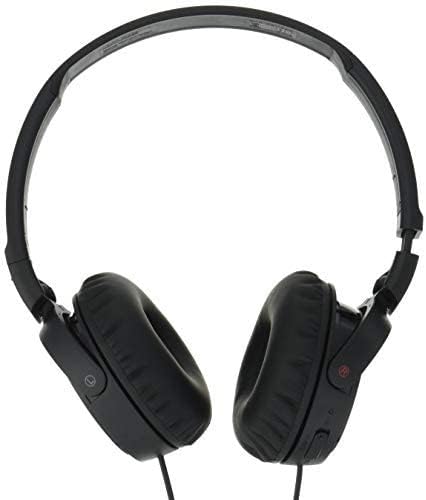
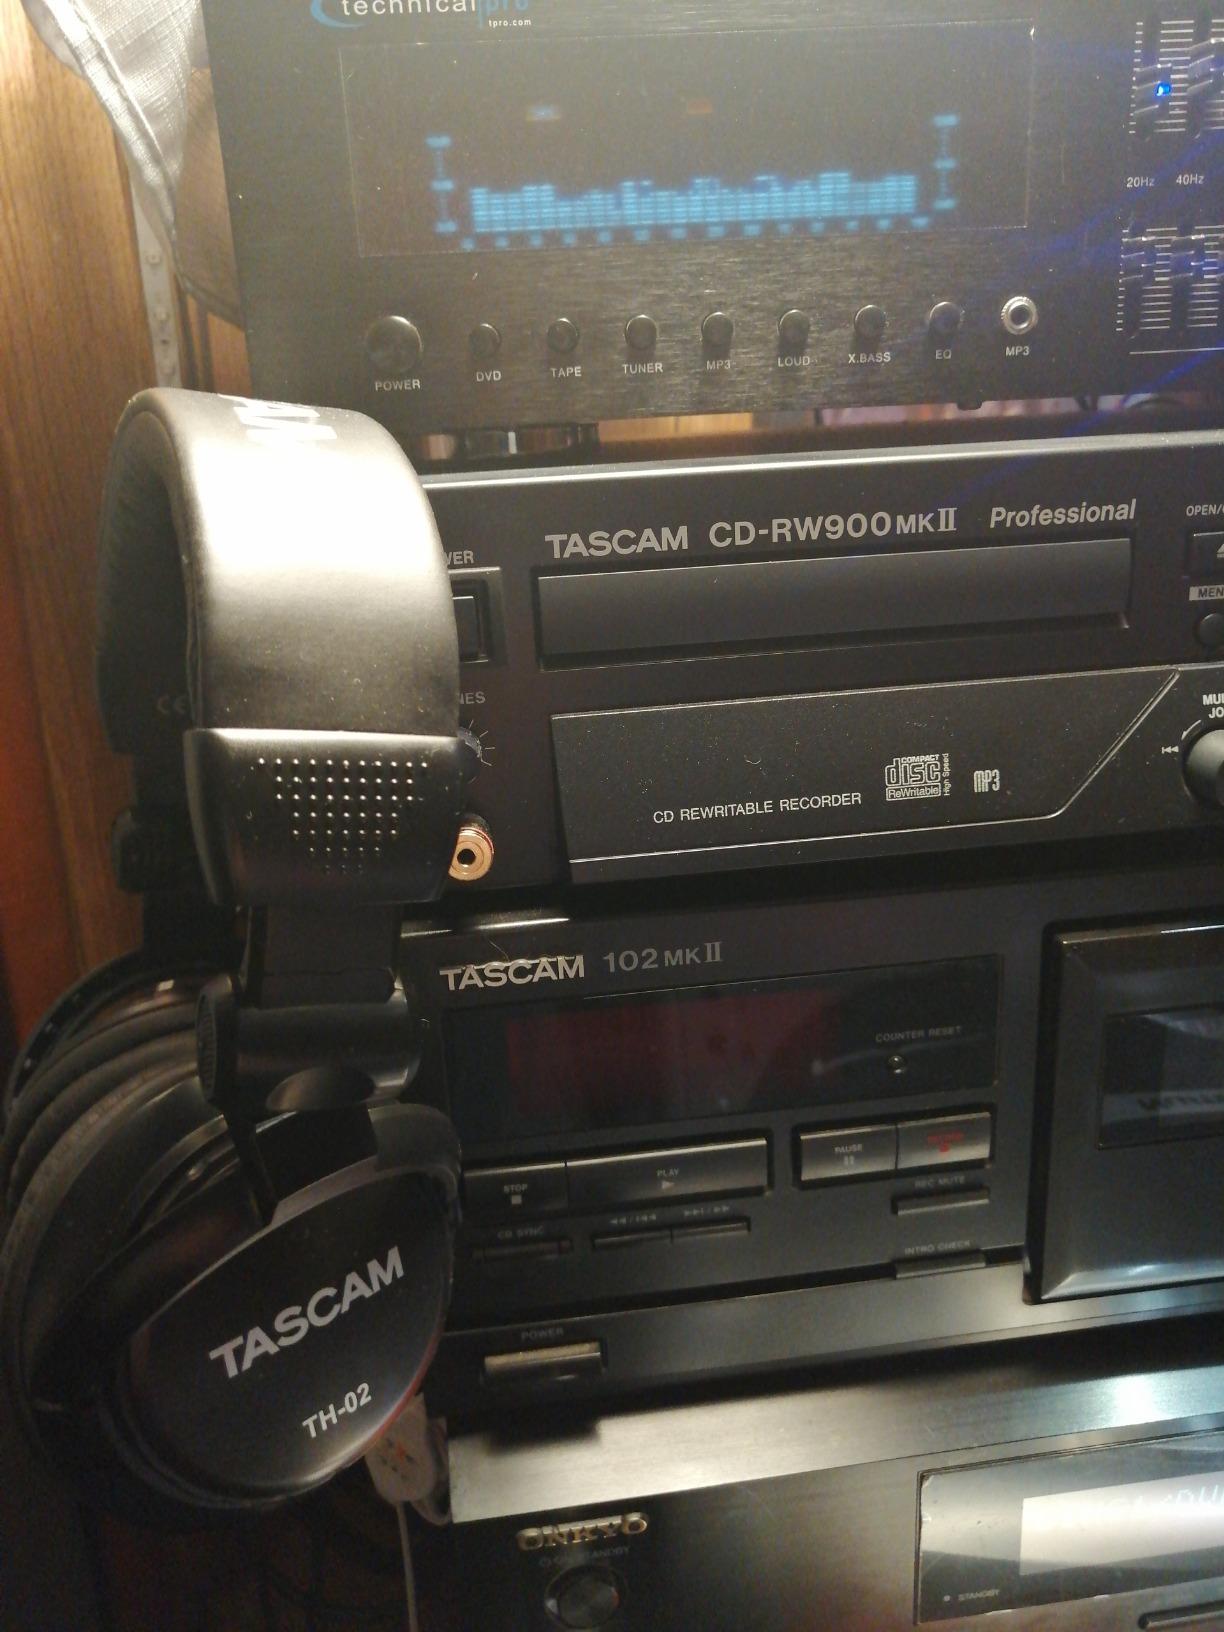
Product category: headphones
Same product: no